Aeronautical Medal

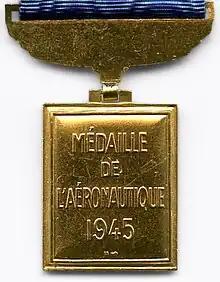
Reverse of the Médaille de l'Aéronautique

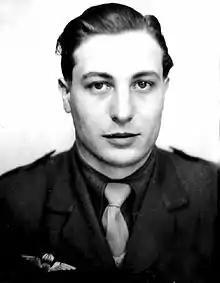
Free French Officer and OSS Agent René Joyeuse, a recipient of the Aeronautical Medal

The Aeronautical Medal is a state decoration of France established by the decree of February 14, 1945. It is awarded to both military personnel and civilians for outstanding accomplishments related to the field of aeronautics. Originally envisioned before the Second World War, it was intended as an equal to the Order of Maritime Merit. The intent was to create an aerial order of merit intended for civilian and military personnel working in aeronautics. The war temporarily put an end to the project until February 1945.